North Central Timor Regency

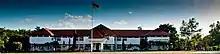
Regent office of North Central Timor

North Central Timor Regency is a second-level administrative division equivalent to a city. The regency is headed by a regent, who is democratically elected. The regent directly appoints heads of districts with the recommendation of the regency secretary. Executive power lies with the regent and vice-regent, and legislative function is exercised by the regency's parliament.